Frenchman Flat

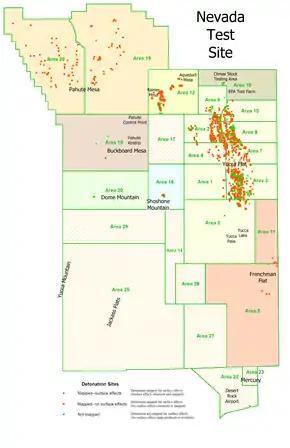
Frenchman Flat spans Area 5 and Area 11 (pink).

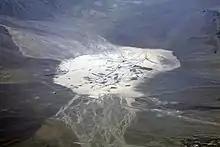
The dry lake of Frenchman Flat

Frenchman Flat is a hydrographic basin in the Nevada National Security Site south of Yucca Flat and north of Mercury, Nevada. The flat was used as an American nuclear test site and has a dry lake bed (Frenchman Lake) that was used as a 1950s airstrip before it was chosen after the start of the Korean War for the Nevada Proving Grounds. Nellis Air Force Base land was transferred to the Atomic Energy Commission on which Site Mercury was constructed on the flat for supporting American nuclear explosive tests. The 1951 Operation Ranger "Able" test (ground zero at UTM Coordinates 923758 on the flat) was the first continental US nuclear detonation after the 1945 Trinity test, and Frenchman Flat also had the only detonation of an American artillery-fired nuclear projectile in the 1953 Upshot-Knothole Grable test using the M65 Atomic Cannon.